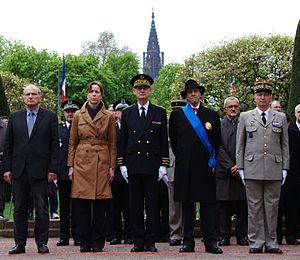
Strasbourg 28 avril 2013 commémoration journée du souvenir de la déportation. De gauche à droite au premier plan
Cet article dresse la liste des personnes ayant été élevées à la dignité de grand-croix de l'ordre national du Mérite, par année d'obtention.
Abd-el-Aziz Meliani, né le 27 février 1935 à Guellal, en Algérie, est un militaire de l’armée française et homme politique français.